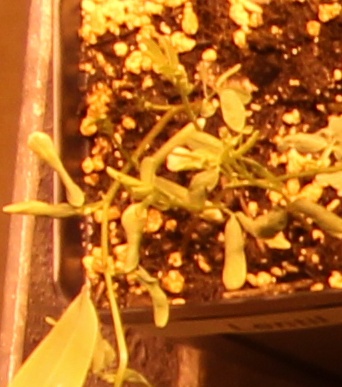
Label: Lentil